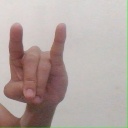
अक्षर: च